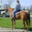
Label: horse